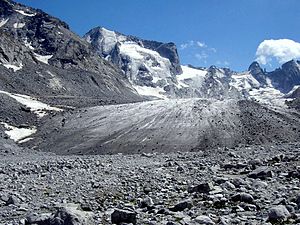
Malojapasset / Galleri
Malojapasset er et bjergpas i alperne, der forbinder byerne Chiavenna i Italien med Silvaplane i Schweiz. Det markerer vandskellet mellem Donau og Po. Floden Inn udspringer tæt ved passet. Inn løber gennem Innsbruck og slutteligt munder Inn ud i Donau.